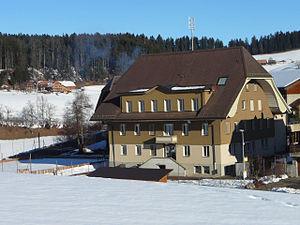
Oberthal est une commune suisse du canton de Berne, située dans l'arrondissement administratif de Berne-Mittelland.